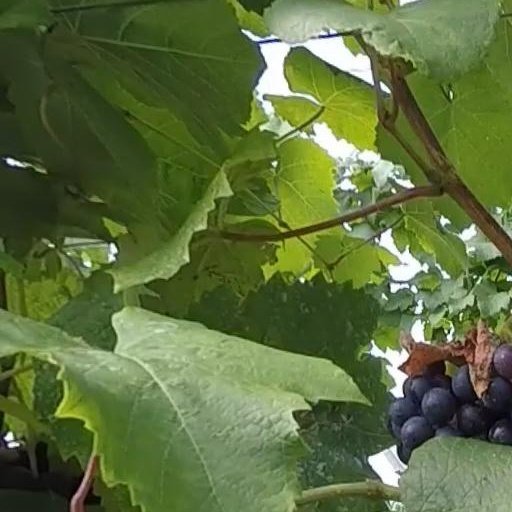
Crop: grape